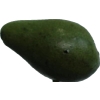
Label: green_avocado